Pixel art

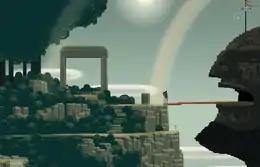
"" (2011)

The popularity of pixel art accelerated during the 2010s. One major contribution to this trend was the success of several 'retro' pixel art games such as "" (2011), "Terraria" (2011), "Fez" (2012), "Papers, Please" (2013), "Shovel Knight" (2014), "Undertale" (2015), "Owlboy" (2016), "Stardew Valley" (2016), "Deltarune" (2018+), "Celeste" (2018), and "Octopath Traveler" (2018). Many of these games combined low-resolution game assets with non-pixel art (NPA) elements such as filters, high definition UI, or special effects. The increased attention on pixel art in media and the game industry coincided with the rapid growth of pixel art communities. Owlboy's art director, Simon Andersen, explained that he wanted to show the advantages of the pixel as an art medium, pushing the potential of the artistic technique and showcase pixel art done properly, without millions of colors or 3D captures. In contrast, the heavily stylized and abstract "Superbrothers: Sword & Sworcery EP" made extensive use of filters and non-pixel art graphics. Superbrothers: "Sword and Sworcery" also allowed players to share various in-game achievements on Twitter, the #sworcery hashtag went viral, contributing to the renewed interest in pixel art in video games.